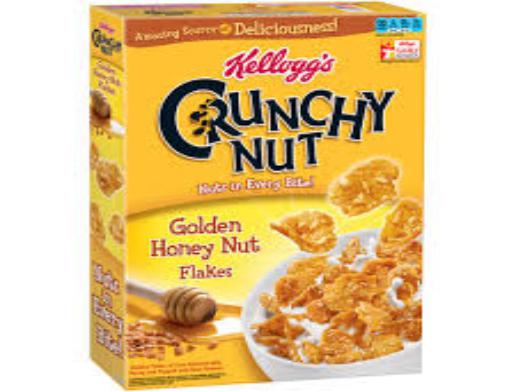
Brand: Honey Nut Corn Flakes
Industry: Food